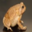
Label: frog